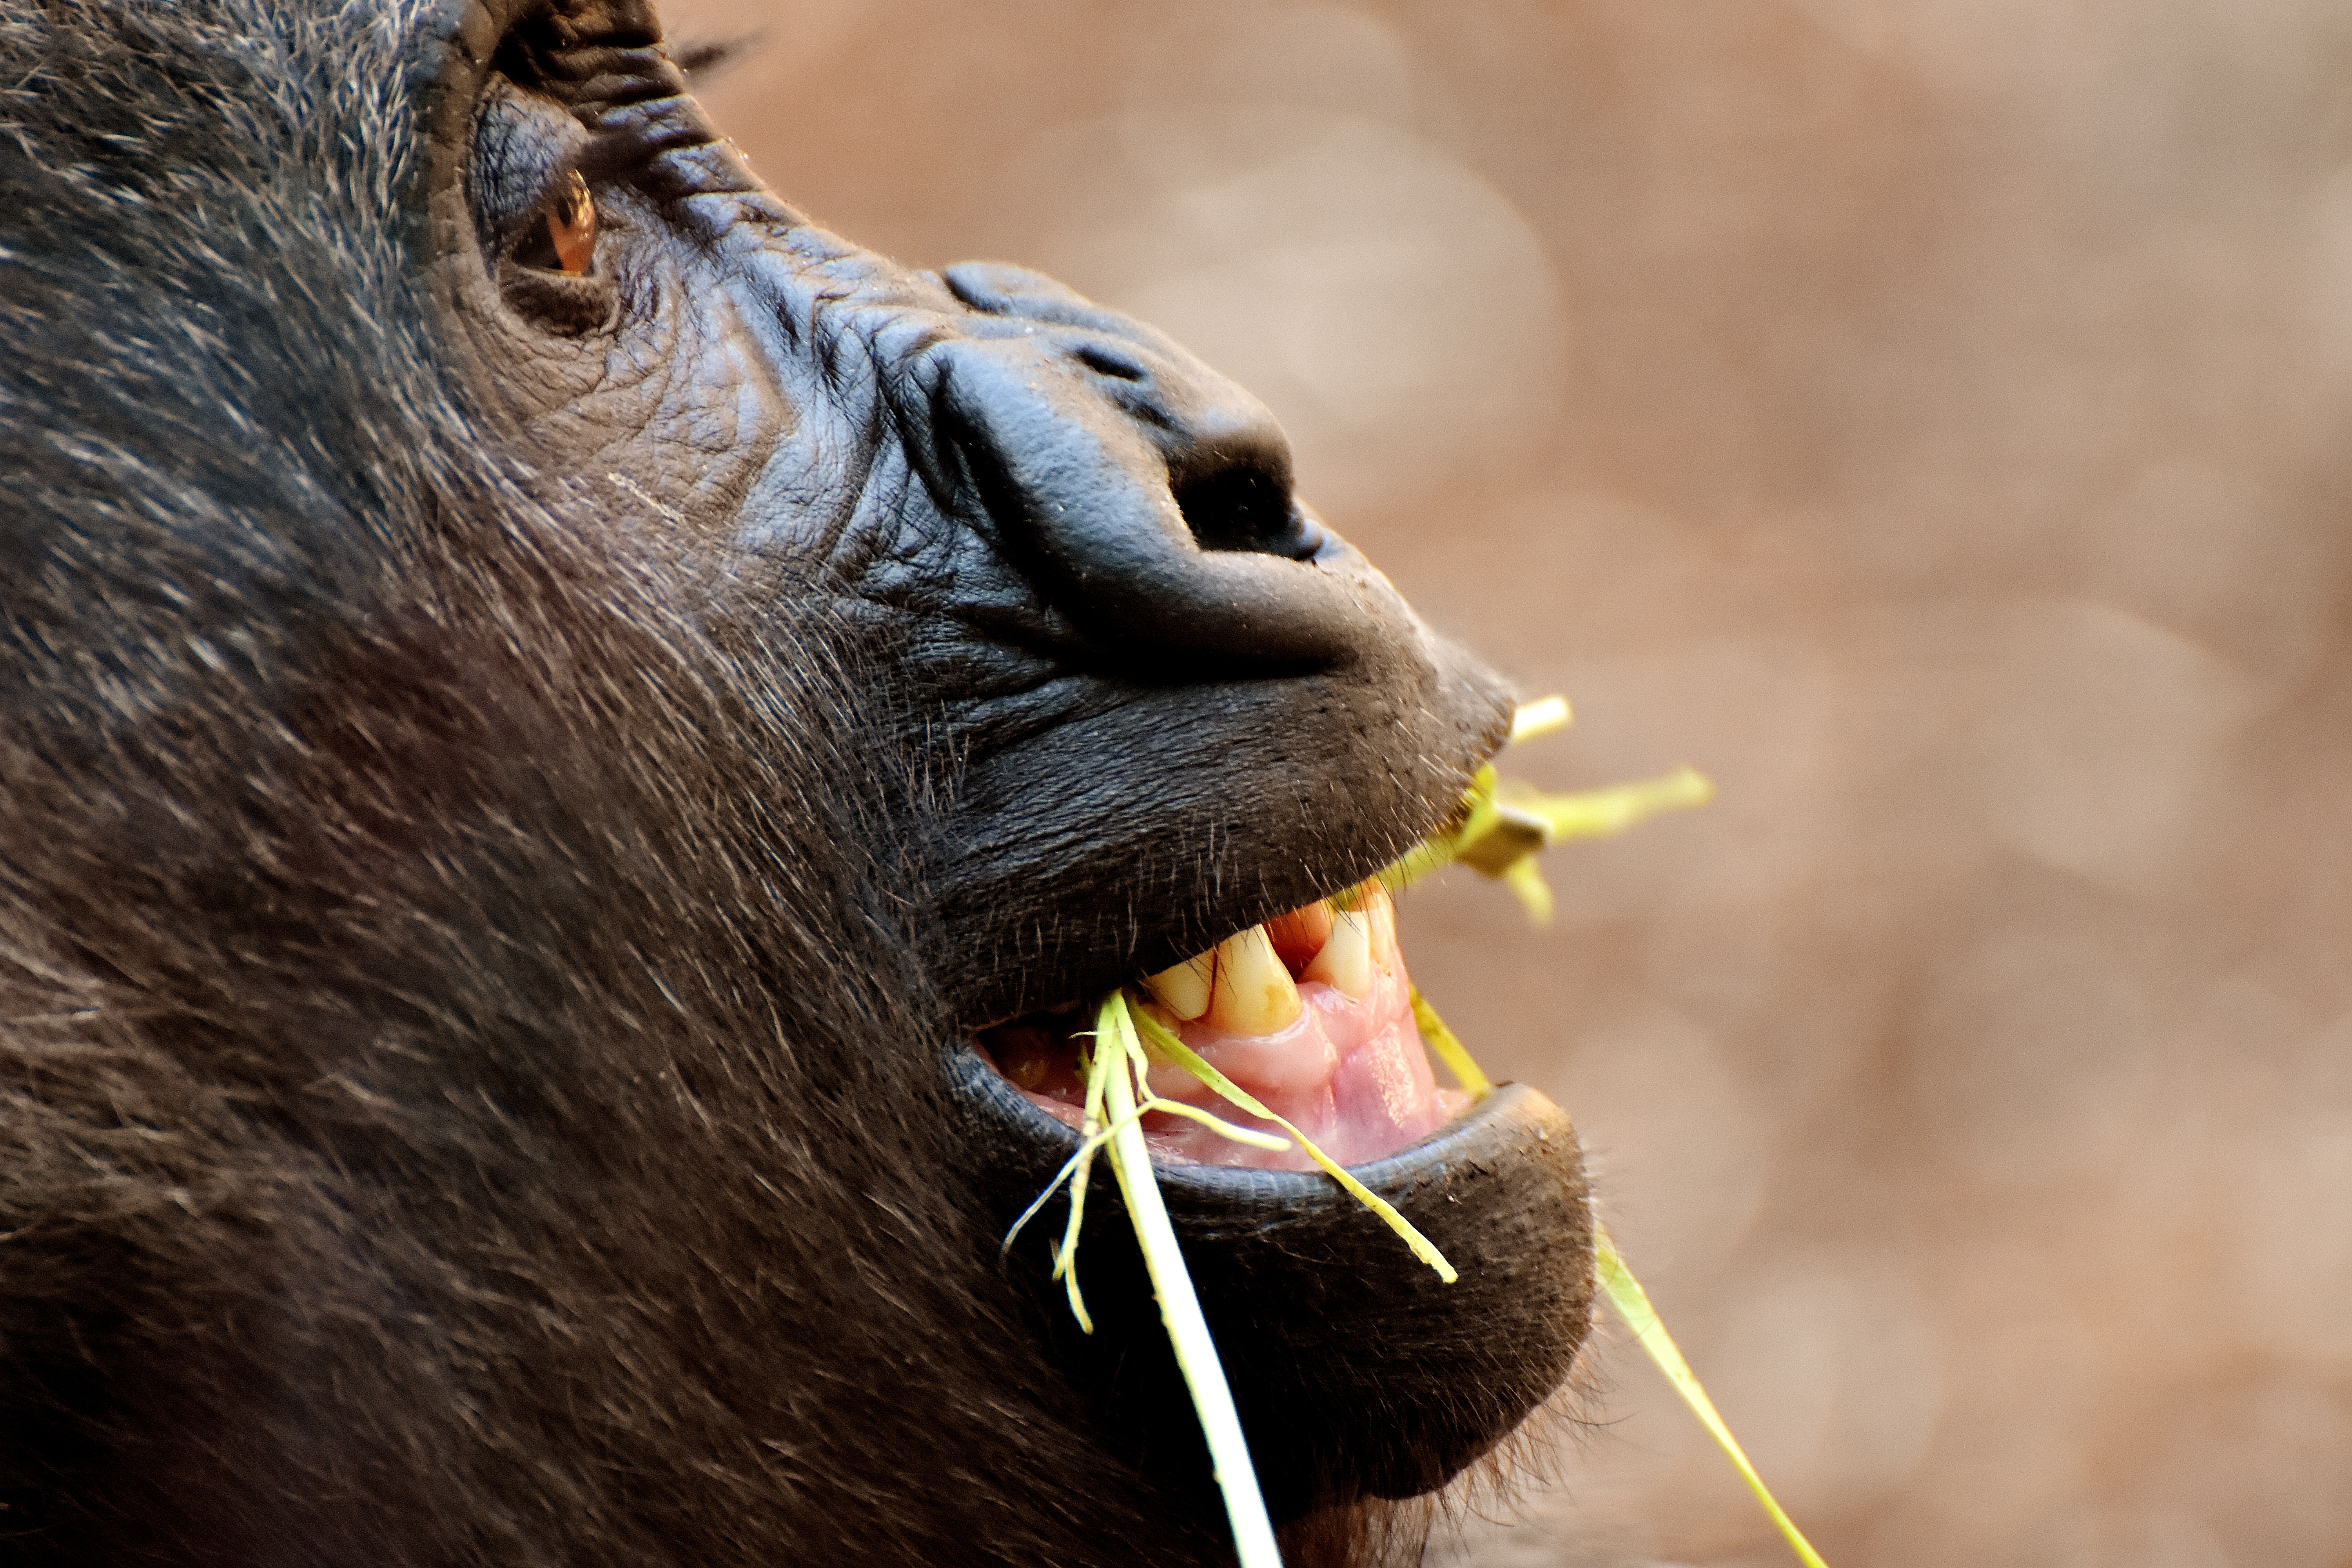
animal, wildlife, zoo, portrait, mammal, monkey, fauna, primate, gorilla, chimpanzee, close up, nose, furry, head, vertebrate, funny, wildlife photography, munich, omnivore, tierpark hellabrunn, great ape